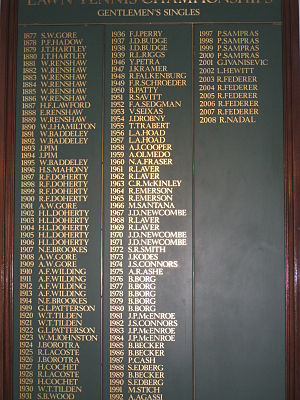
Wimbledon-mesterskabet i herresingle / Vindere og finalister / Alle finaler
Wimbledon-mestre i herresingle til og med 2008.
Wimbledon-mesterskabet i herresingle er en tennisturnering, som er blevet afviklet som en del af Wimbledon-mesterskaberne siden 1877. Turneringen spilles udendørs på græsbaner i All England Lawn Tennis and Croquet Club i London-forstaden Wimbledon i Storbritannien. Wimbledon-mesterskaberne spilles i den sidste uge af juni og den første uge af juli og har siden 1987 kronologisk set været den tredje grand slam-turnering i kalenderåret. Turneringen blev ikke spillet fra 1915 til 1918 på grund af første verdenskrig og i perioden 1940-45 på grund af anden verdenskrig.